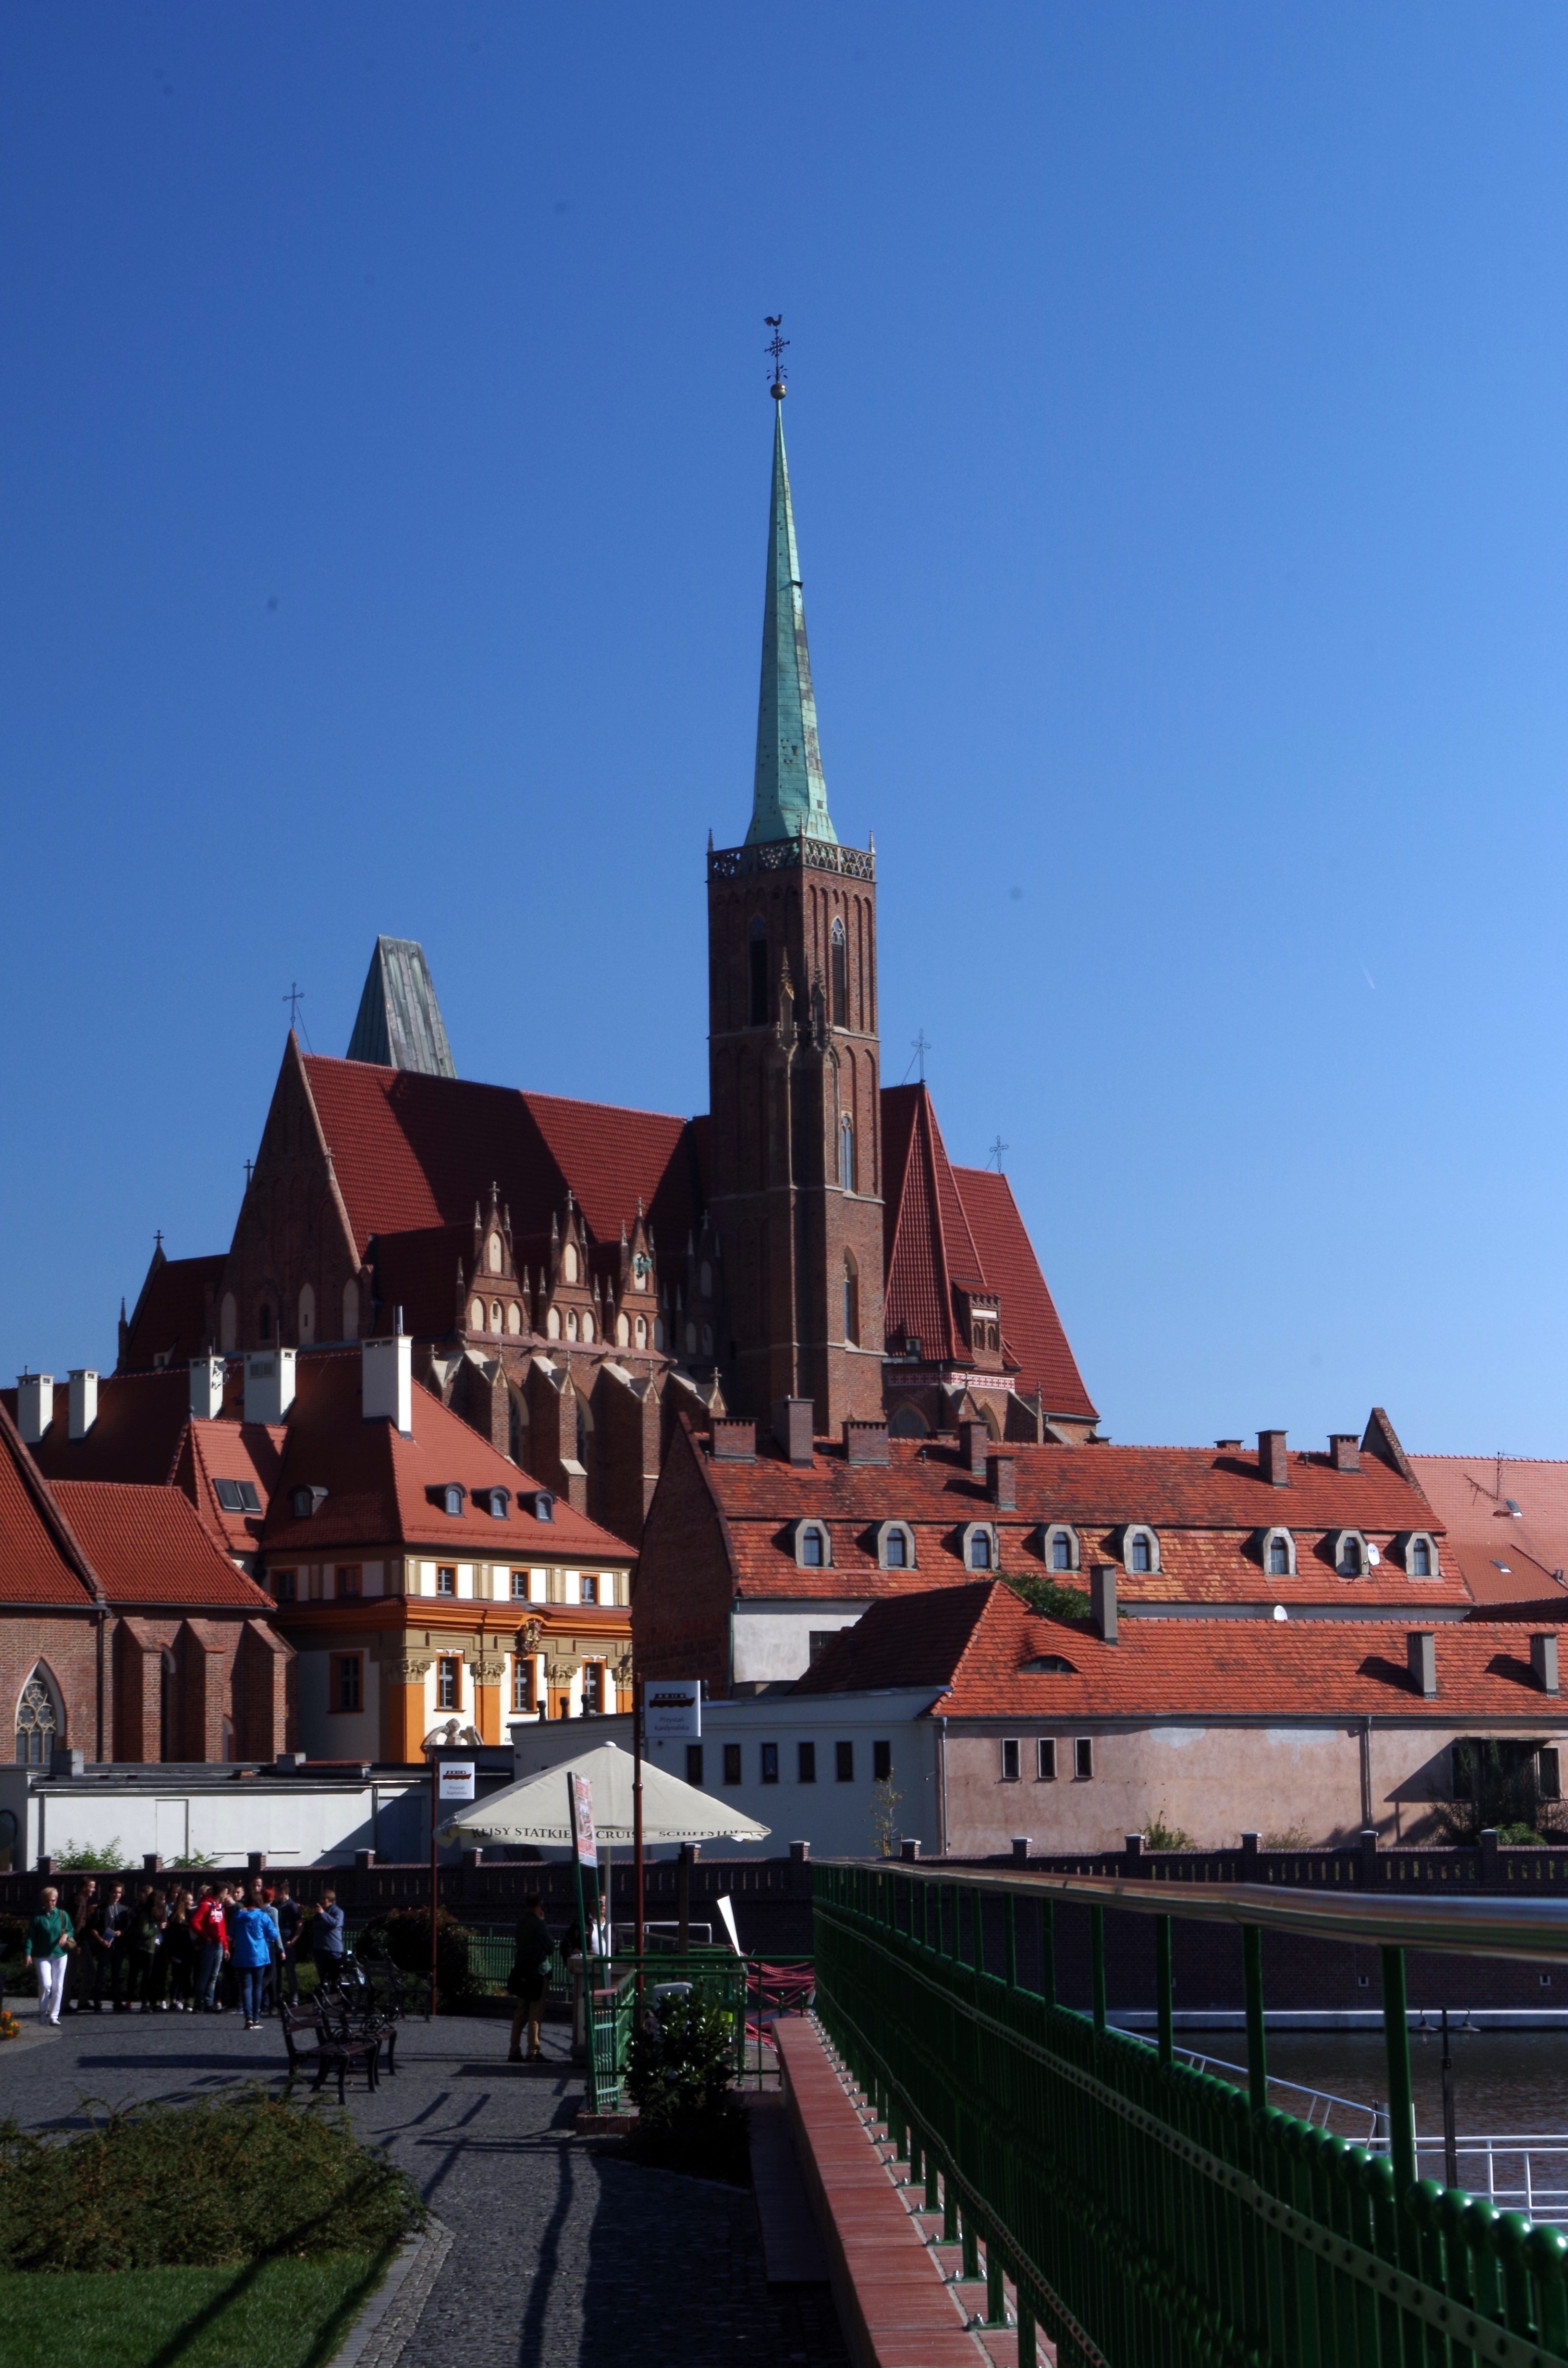
architecture, town, building, city, cityscape, vacation, evening, tower, landmark, church, cathedral, tourism, waterway, place of worship, wroc aw, friendly city, ostrow tumski